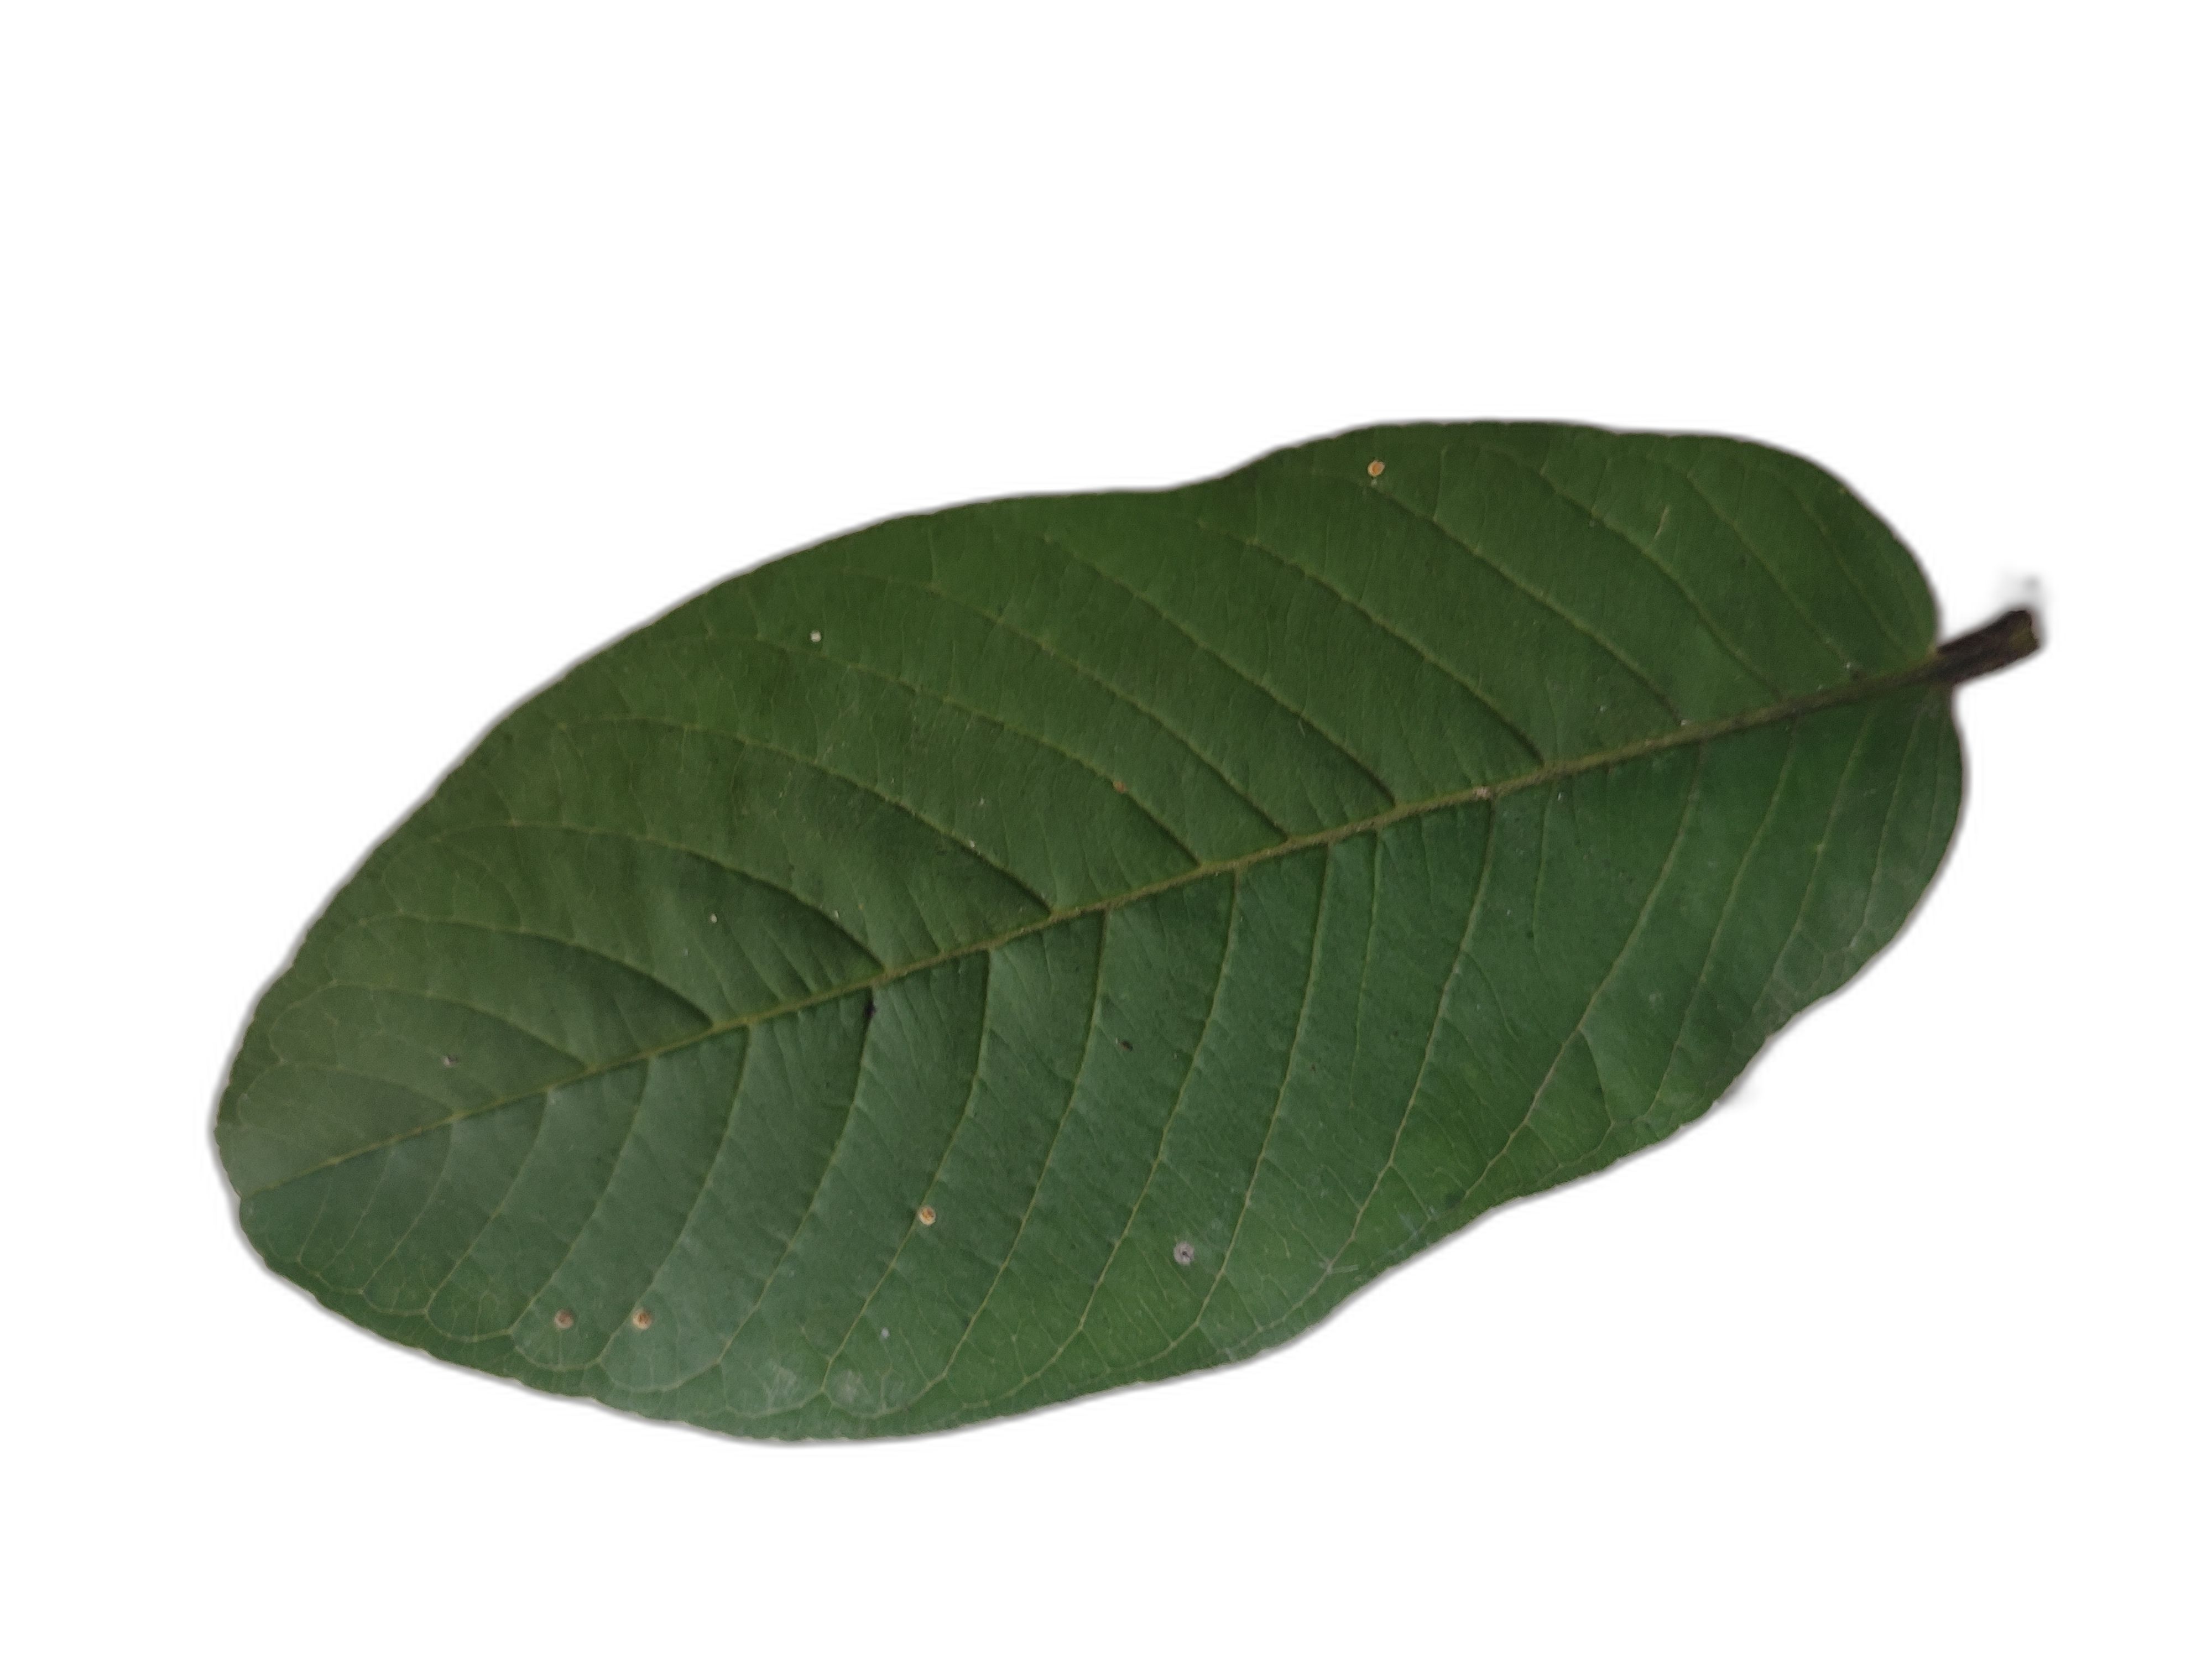
Plant part: leaf
Disease: Healthy